Batu Hijau mine

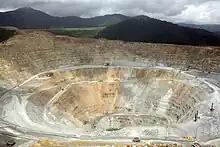
Batu Hijau pit in 2006

The Batu Hijau mine is an open pit copper-gold mine operated by PT. Amman Mineral Nusa Tenggara (previously known as PT Newmont Nusa Tenggara). The mine is the second largest copper-gold mine in Indonesia behind the Grasberg mine of PT. Freeport Indonesia. The mine is located east of the Indonesian capital Jakarta on Sumbawa, an island in West Nusa Tenggara Province, more precisely in the southern part of West Sumbawa Regency. The mine is the result of a ten-year exploration and construction program based on a 1999 discovery of the porphyry copper deposit. Production began in 2000.